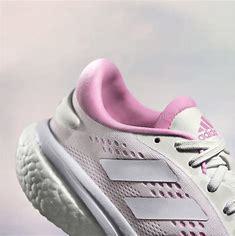
Brand: Adidas
Model: Supernova 2 Lauf